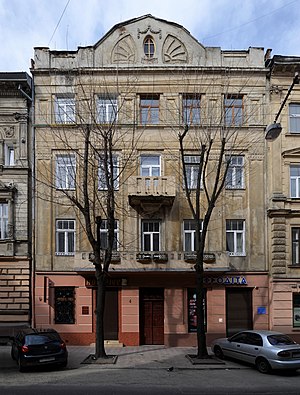
Lviv / Galleri
Lviv er en by i det vestlige Ukraine.